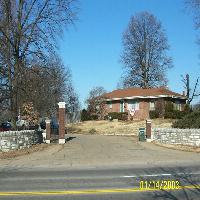
Weather: sun or clear